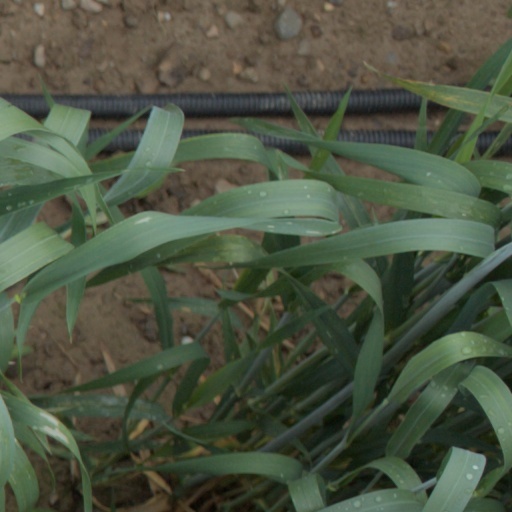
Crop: wheat